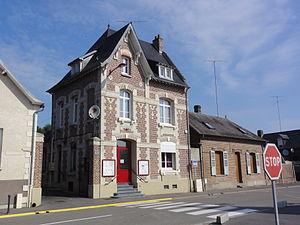
Neuvillette (Aisne) mairie
Neuvillette est une commune française située dans le département de l'Aisne, en région Hauts-de-France.